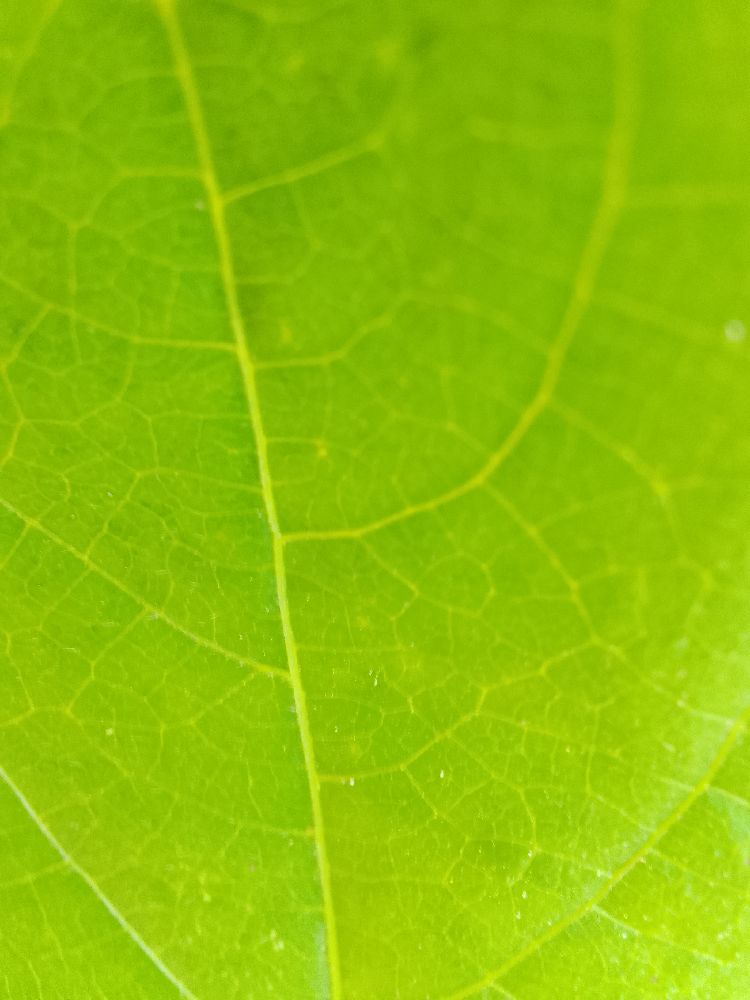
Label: healthy